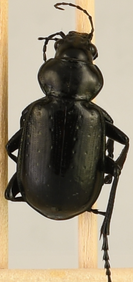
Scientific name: Calosoma affine
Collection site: Konza Prairie Agroecosystem NEON (KONA), plot KONA_007